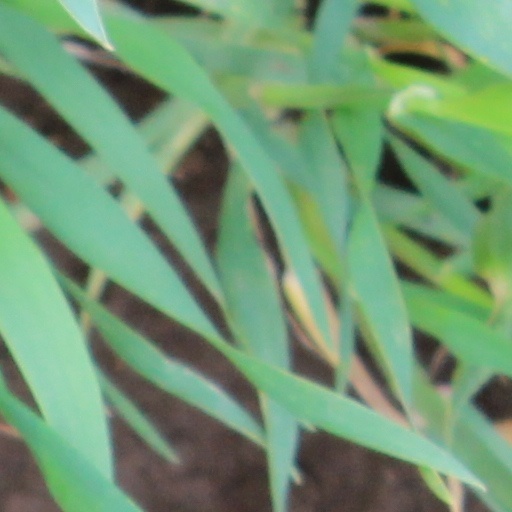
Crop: wheat